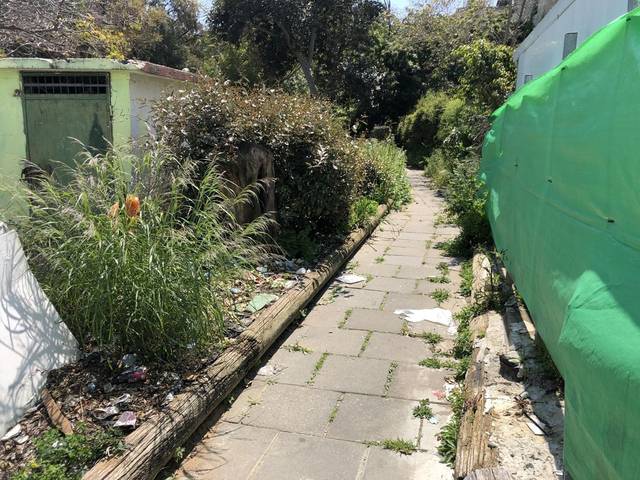
Region: Israel
Coordinates: 32.013, 34.764